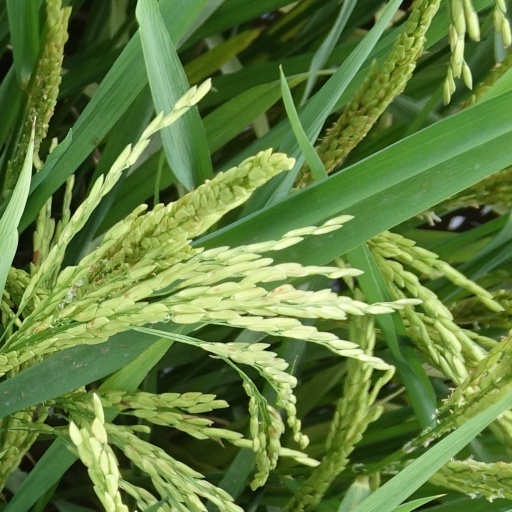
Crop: rice